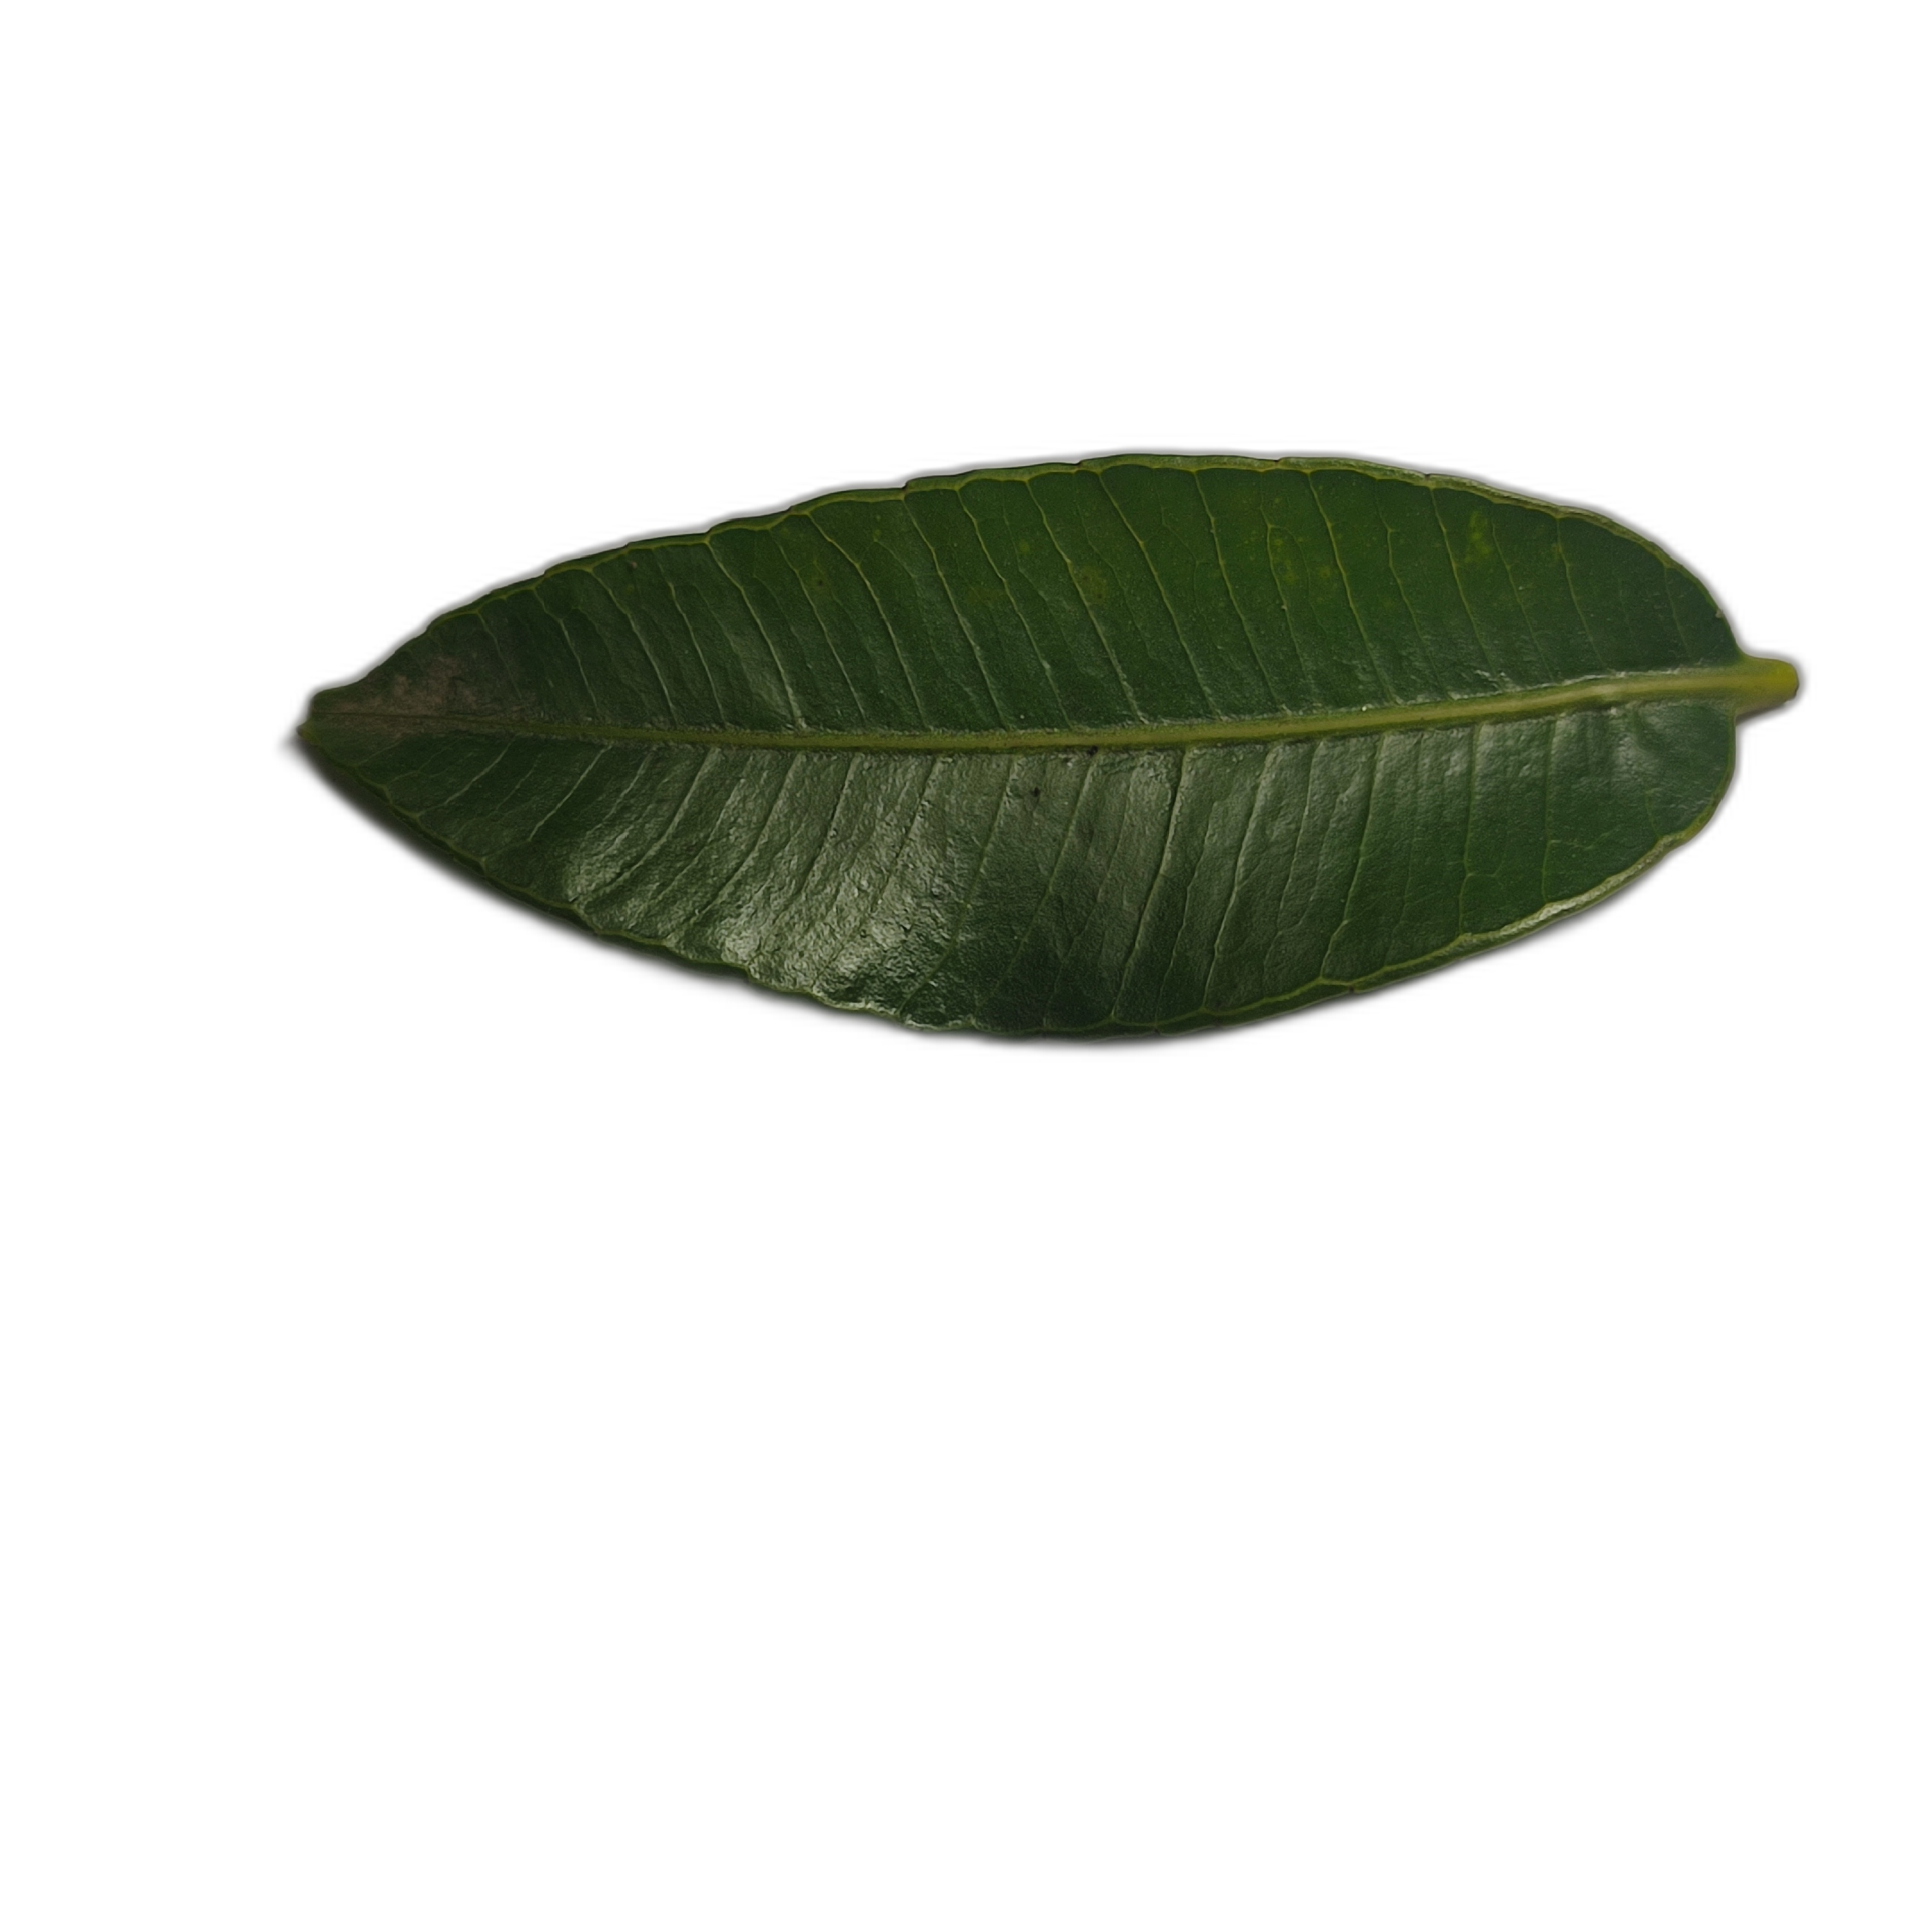
Label: healthy